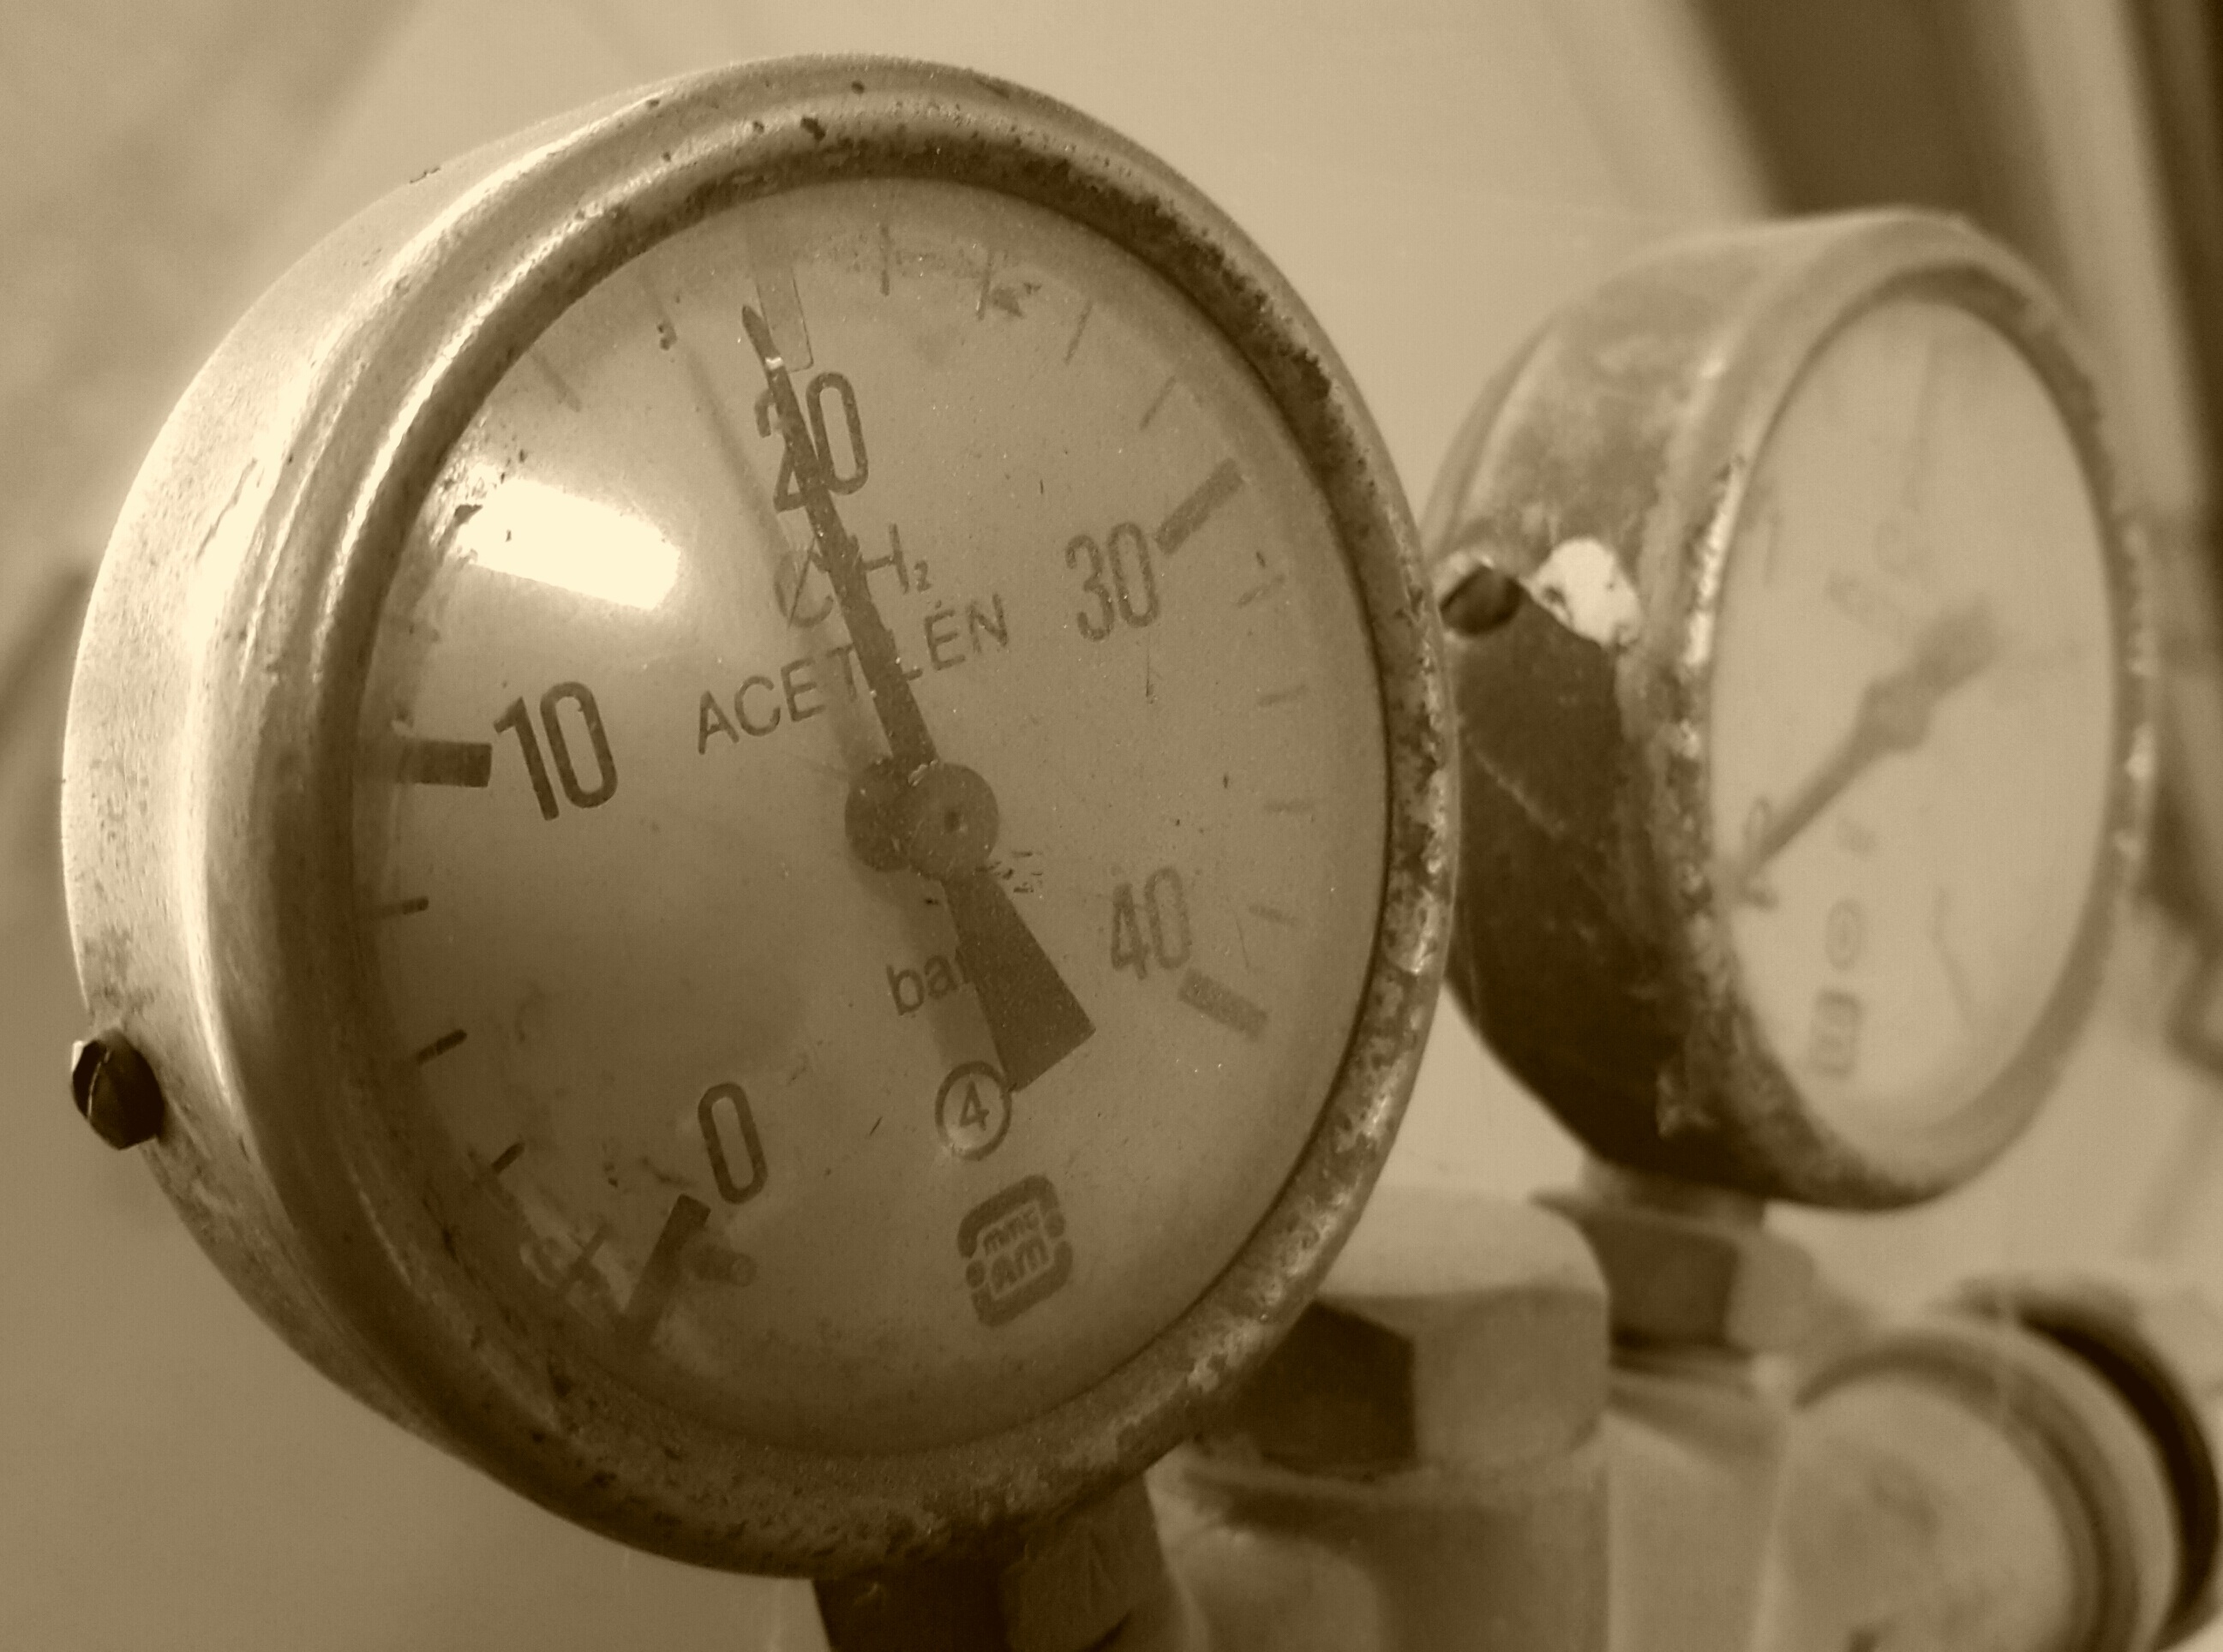
watch, hand, white, clock, workshop, meter, bottle, gauge, circle, close up, product, indicator, assembly, gas, shape, pressure, gas tank, man made object, locket, acetylene